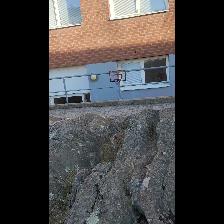
Label: NonHuman